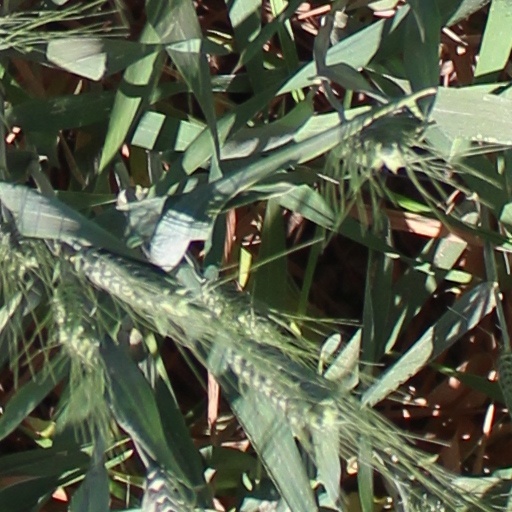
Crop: wheat